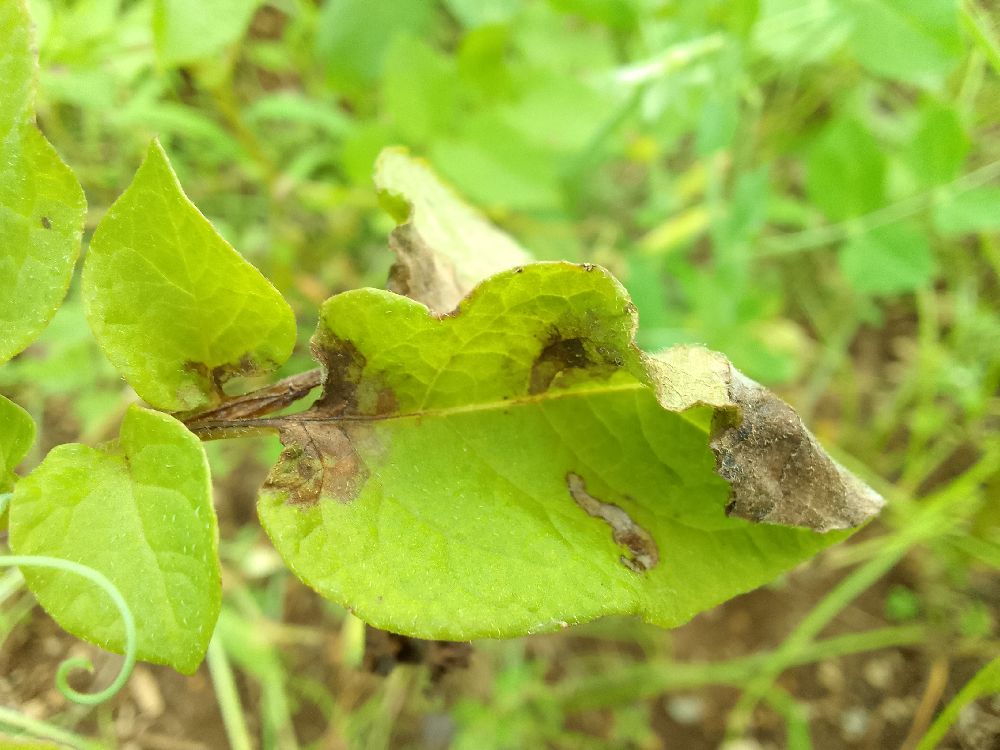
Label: Late blight